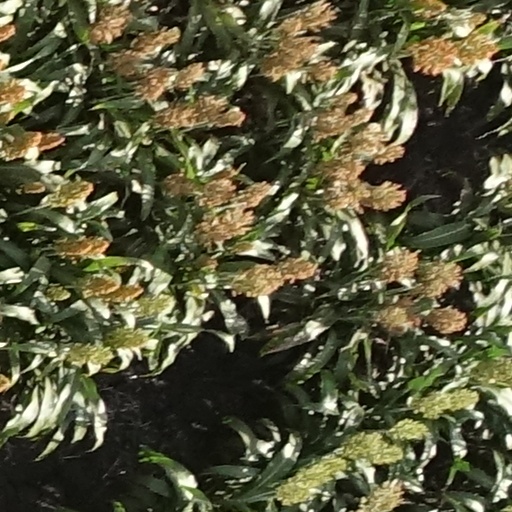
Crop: sorghum